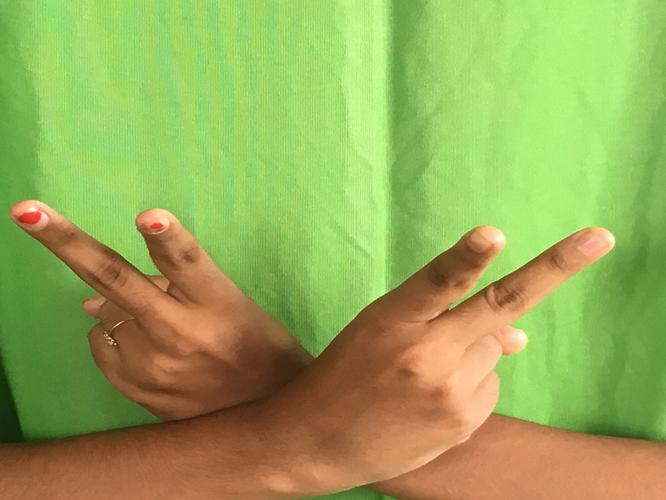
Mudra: Kartariswastika
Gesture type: double_hand